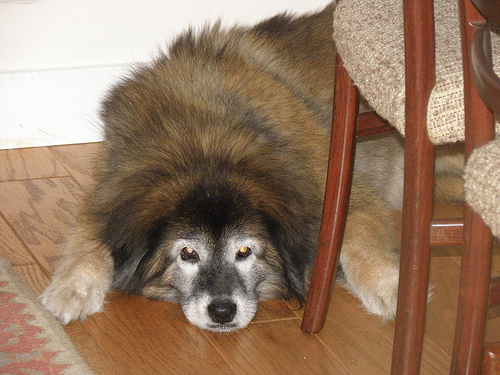
Animal: dog
Breed: leonberger